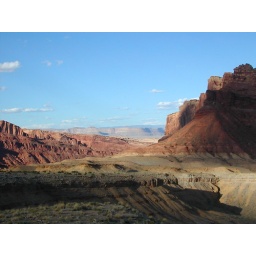
red rock formations along Interstate 70 near Green River, Utah